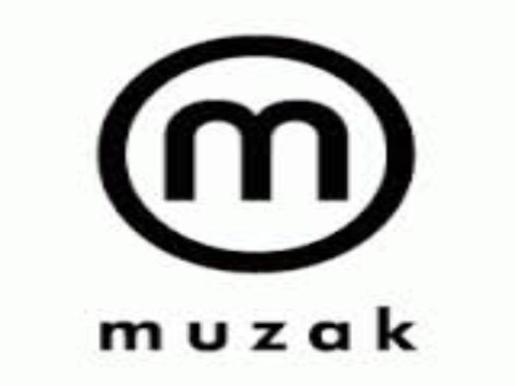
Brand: muzak-1
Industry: Clothes